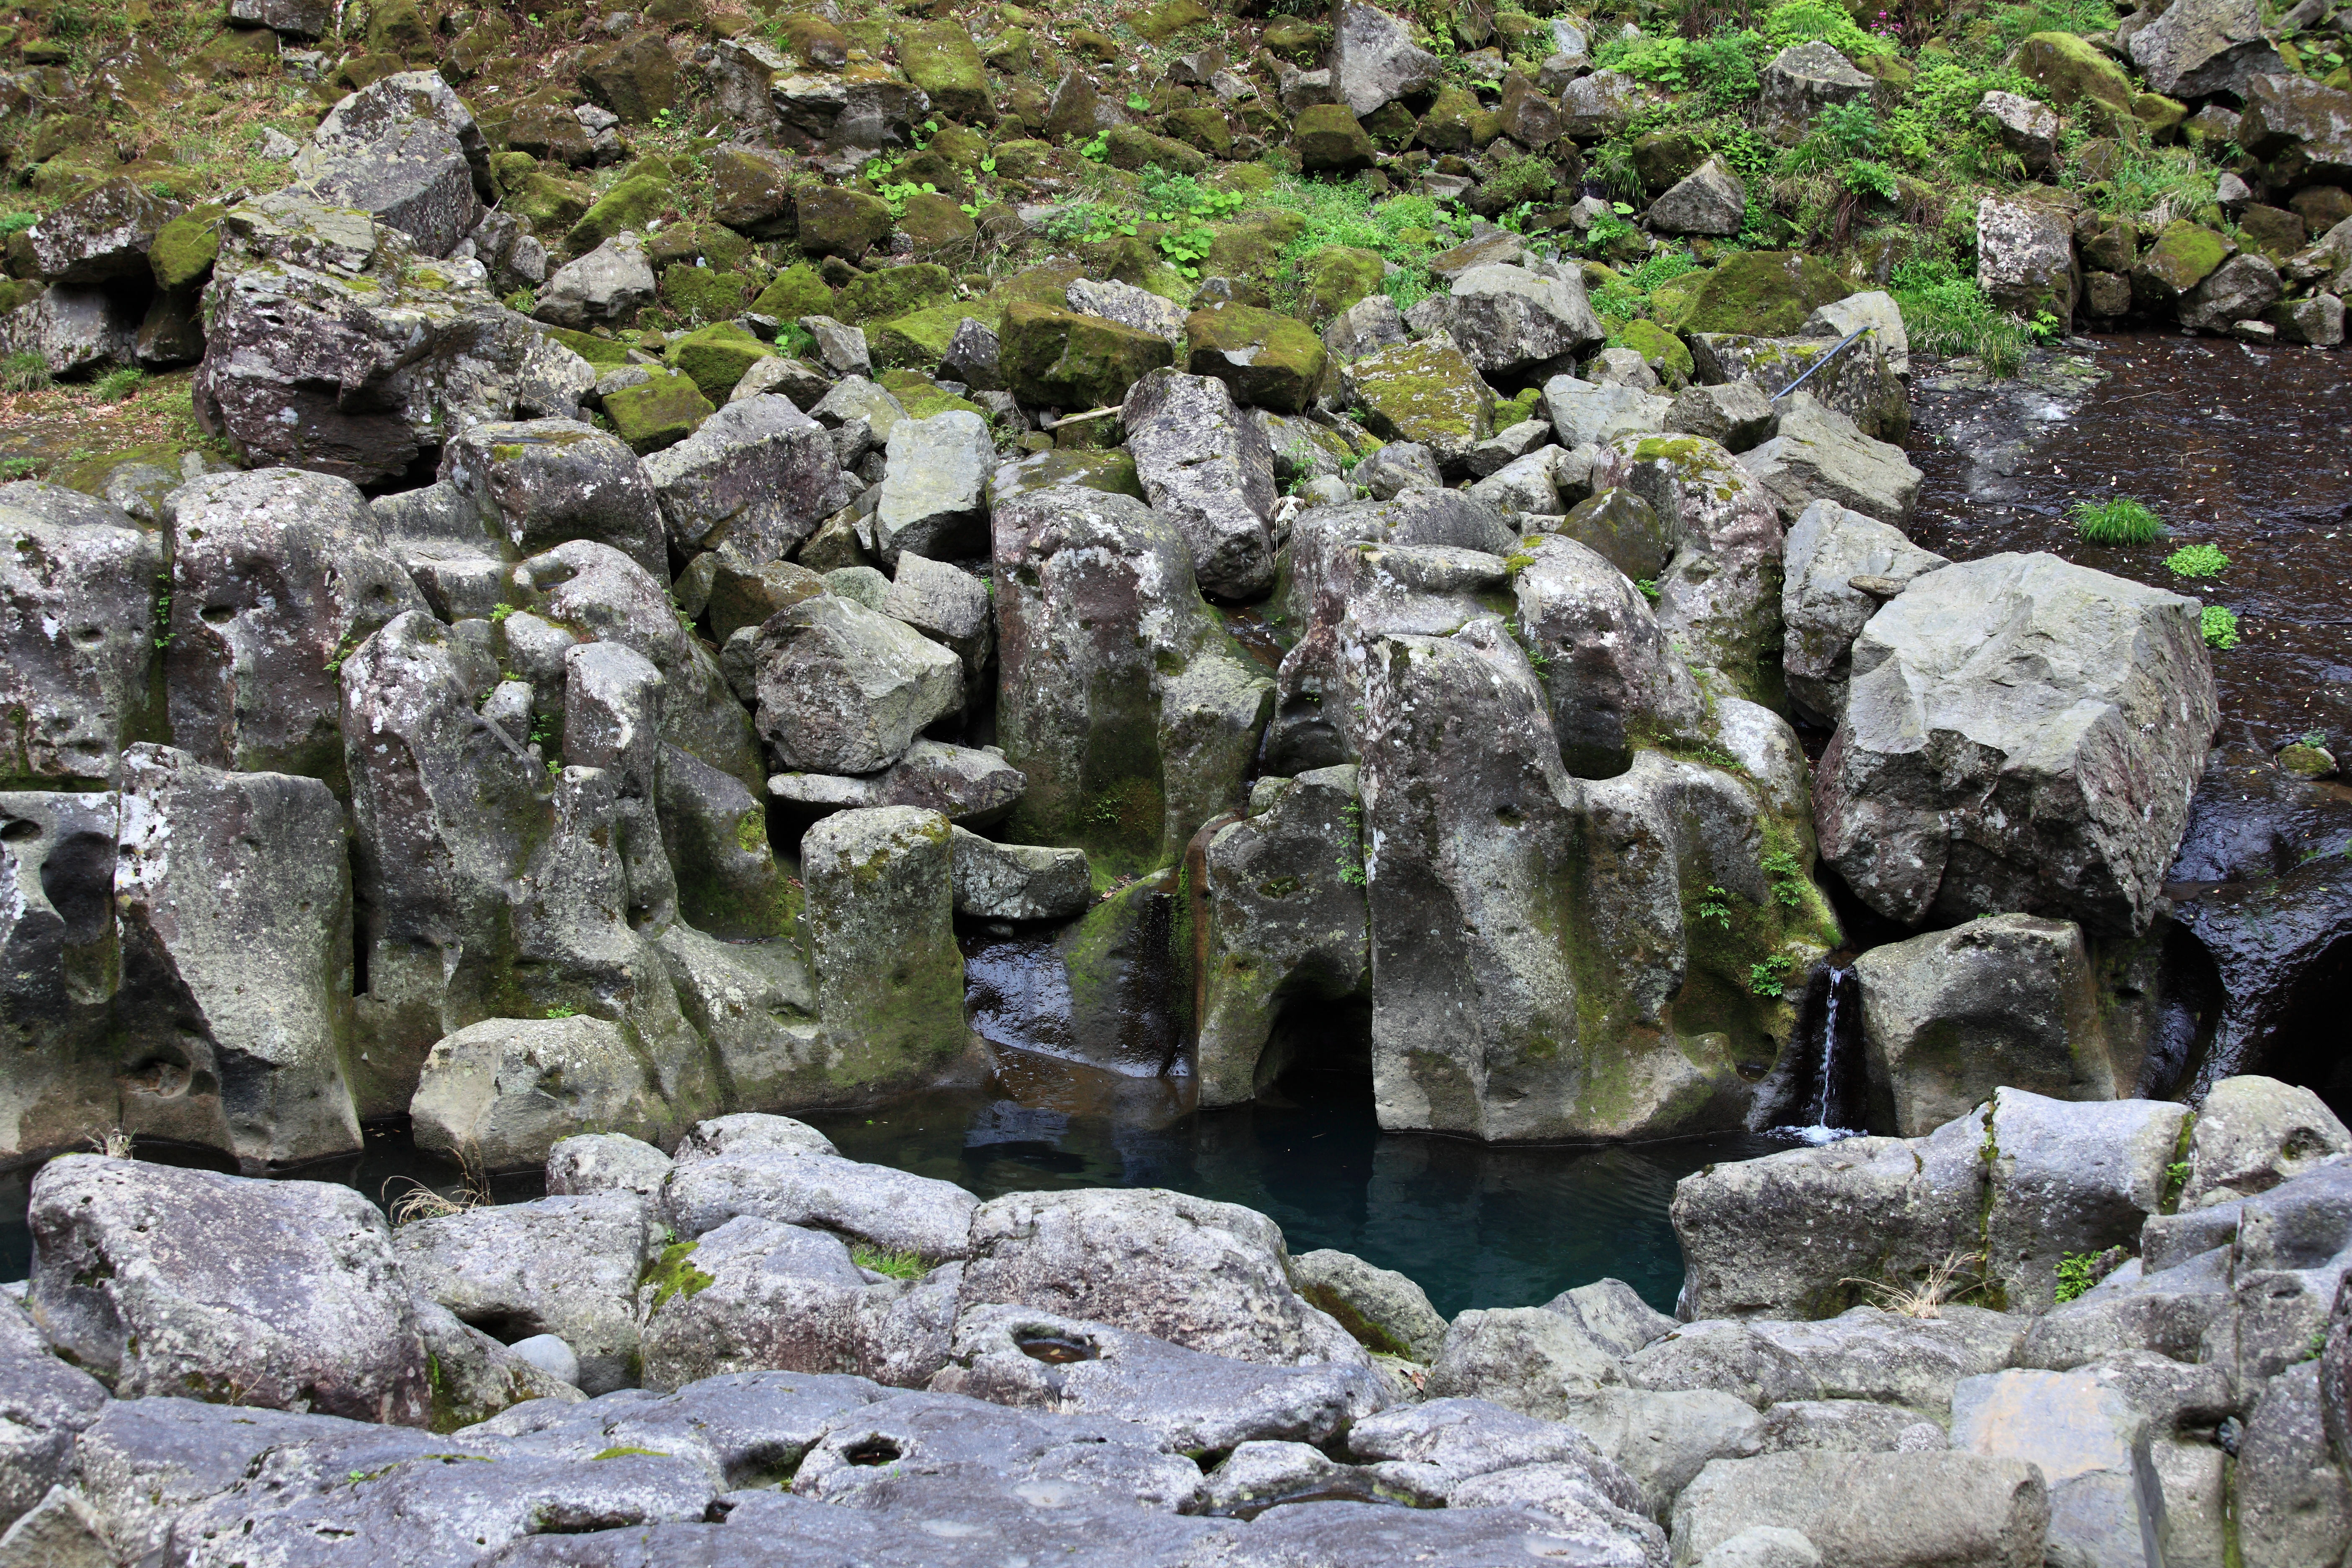
rock, stream, high, material, geology, ruins, boulder, 5d, hires, markii, water feature, hi, res, resolution, ancient history